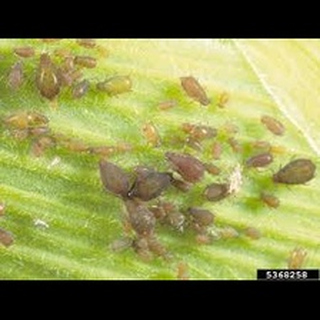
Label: wheat_aphid